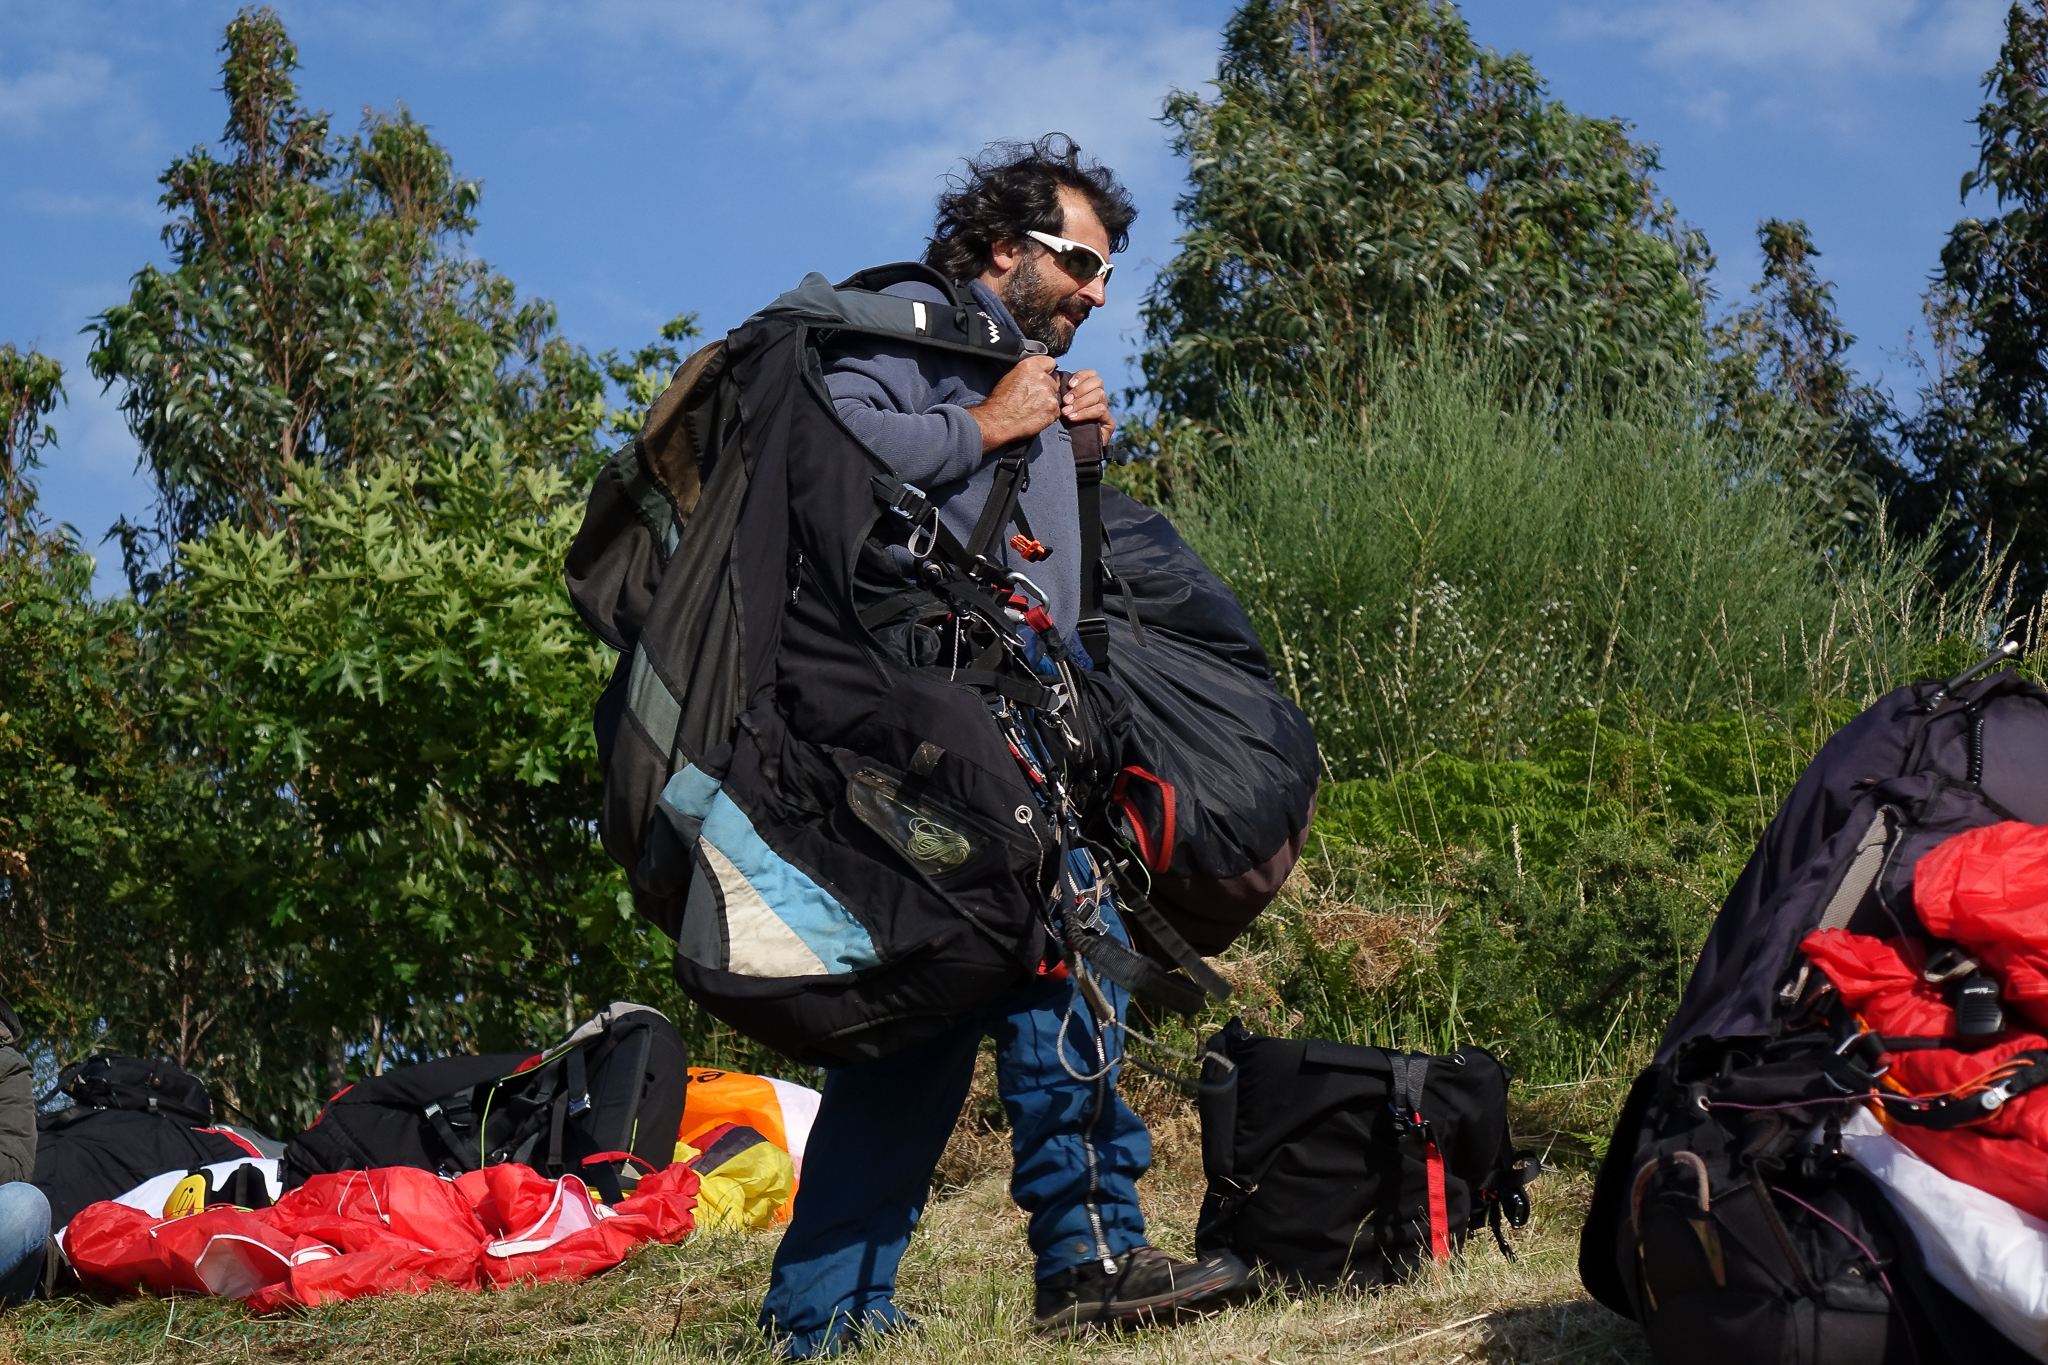
landscape, walking, adventure, paragliding, spain, sports, backpacking, galicia, pontevedra, paisajes, games, espana, ggl1, gaby1, sonyrx10, parapente